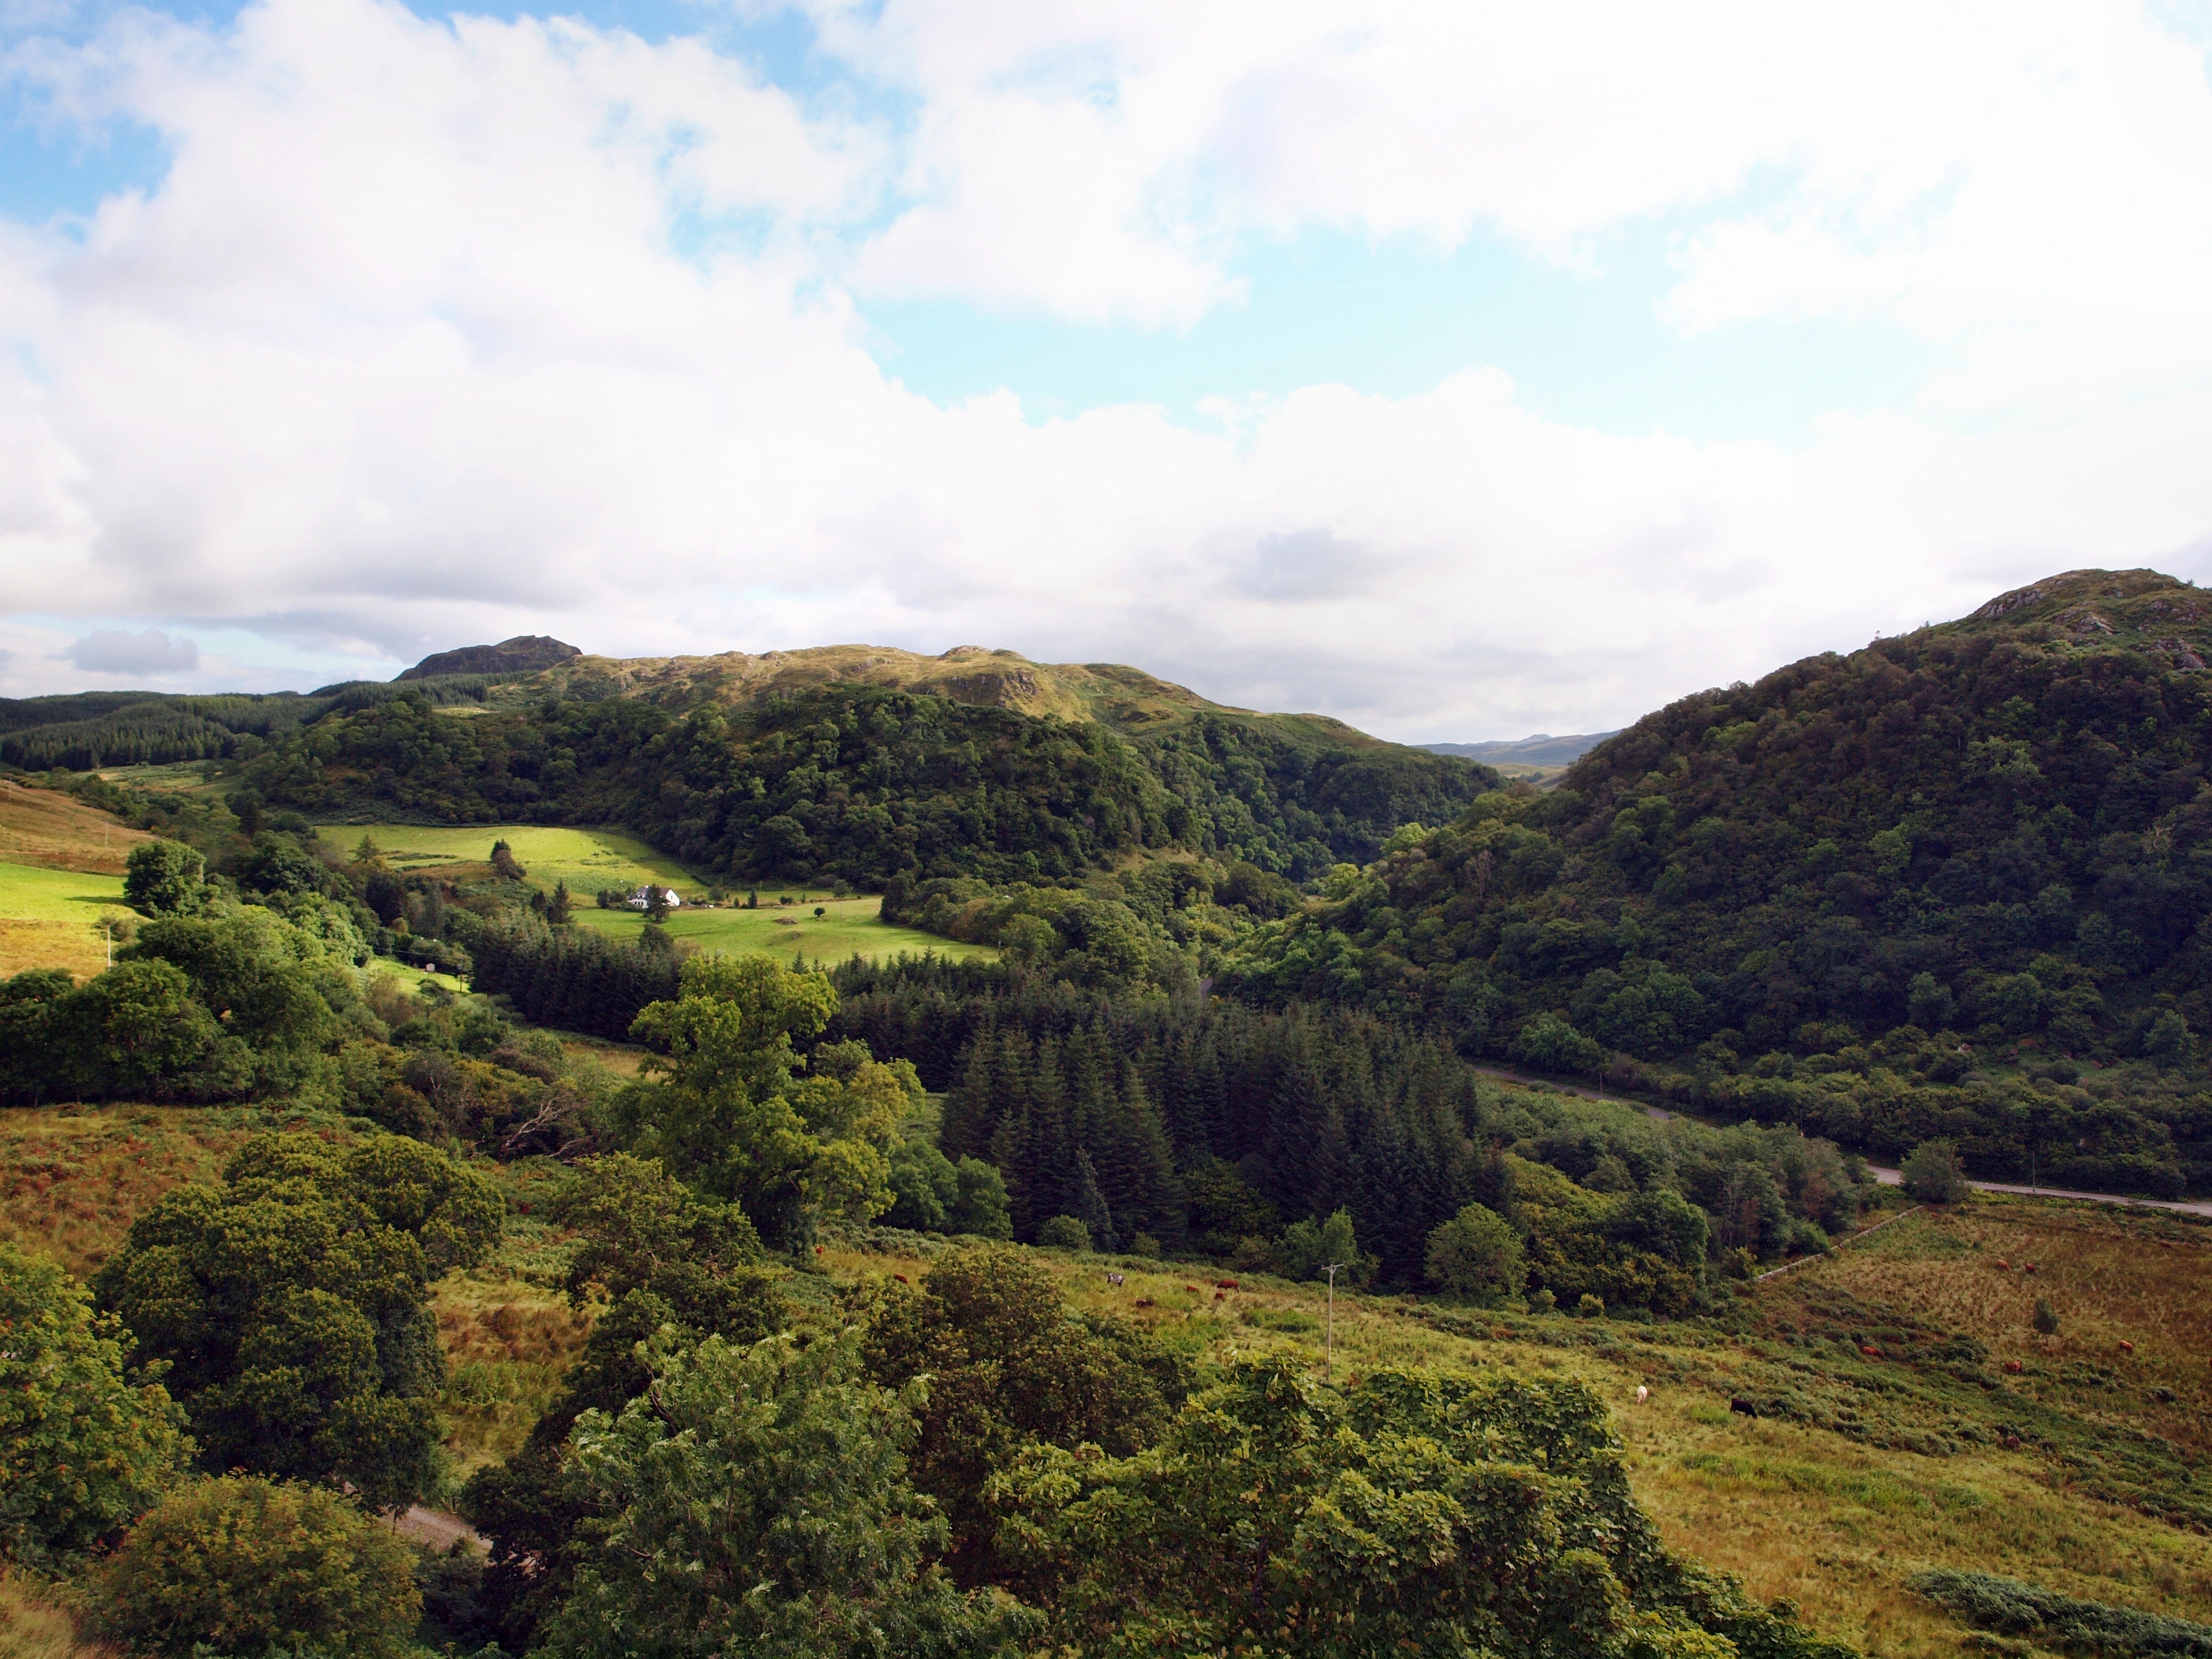
landscape, tree, forest, mountain, hill, valley, highland, ridge, plateau, scotland, habitat, loch, ecosystem, highlands, rural area, landform, highlands and islands, natural environment, geographical feature, mountainous landforms